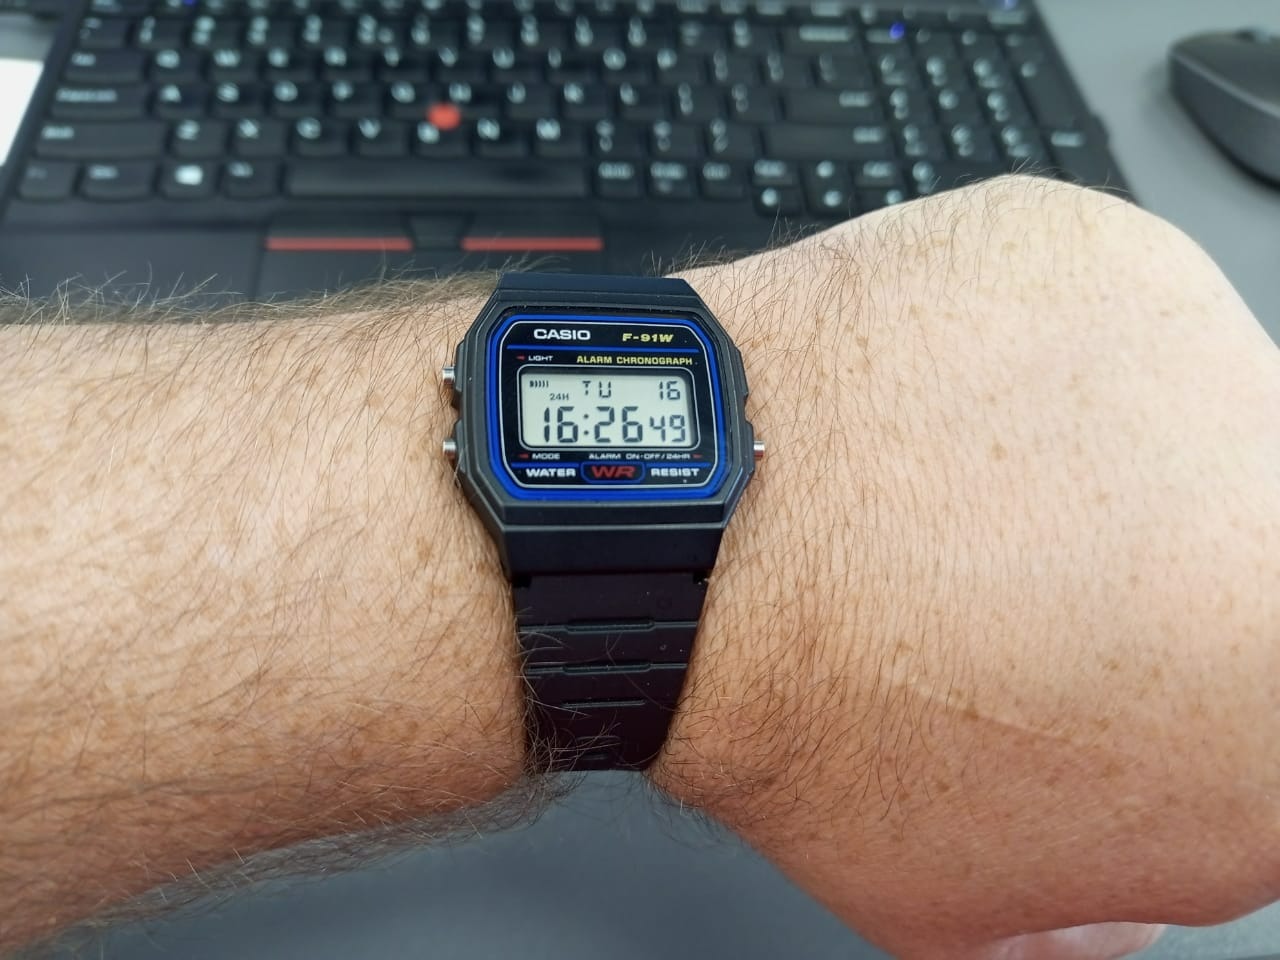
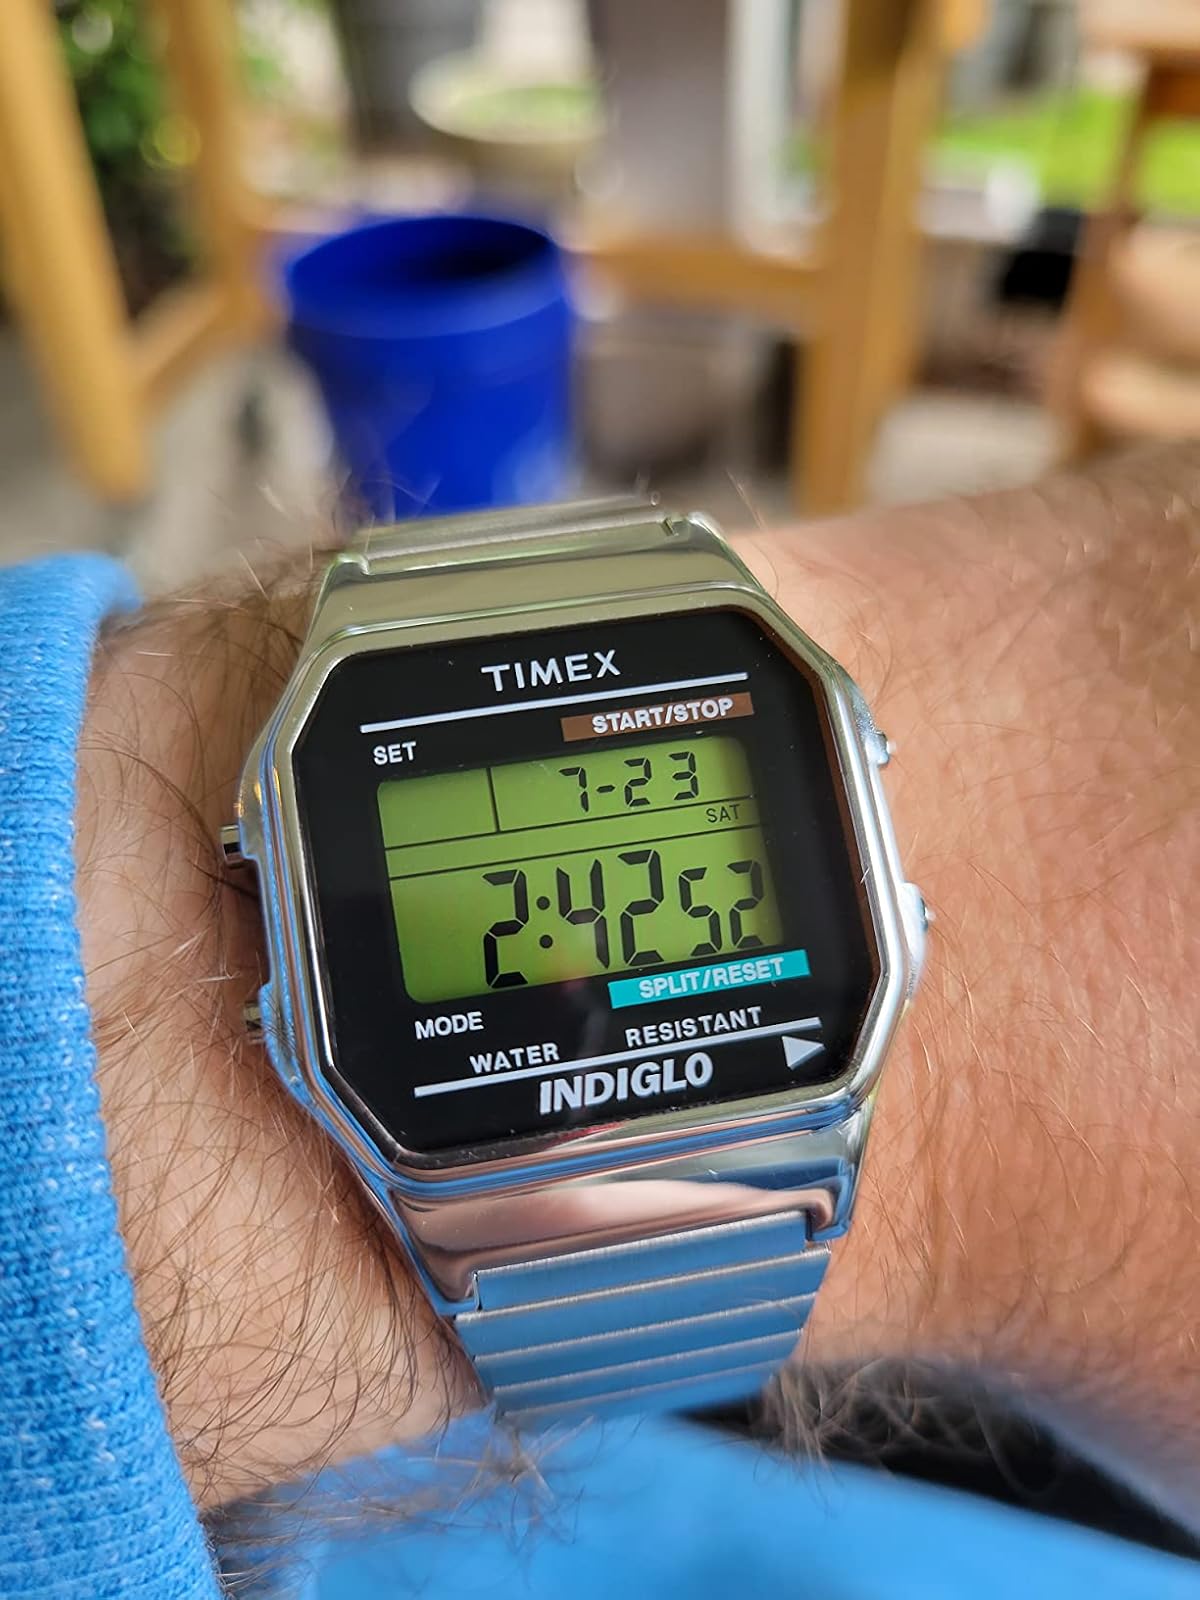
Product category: accessories_watch
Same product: no